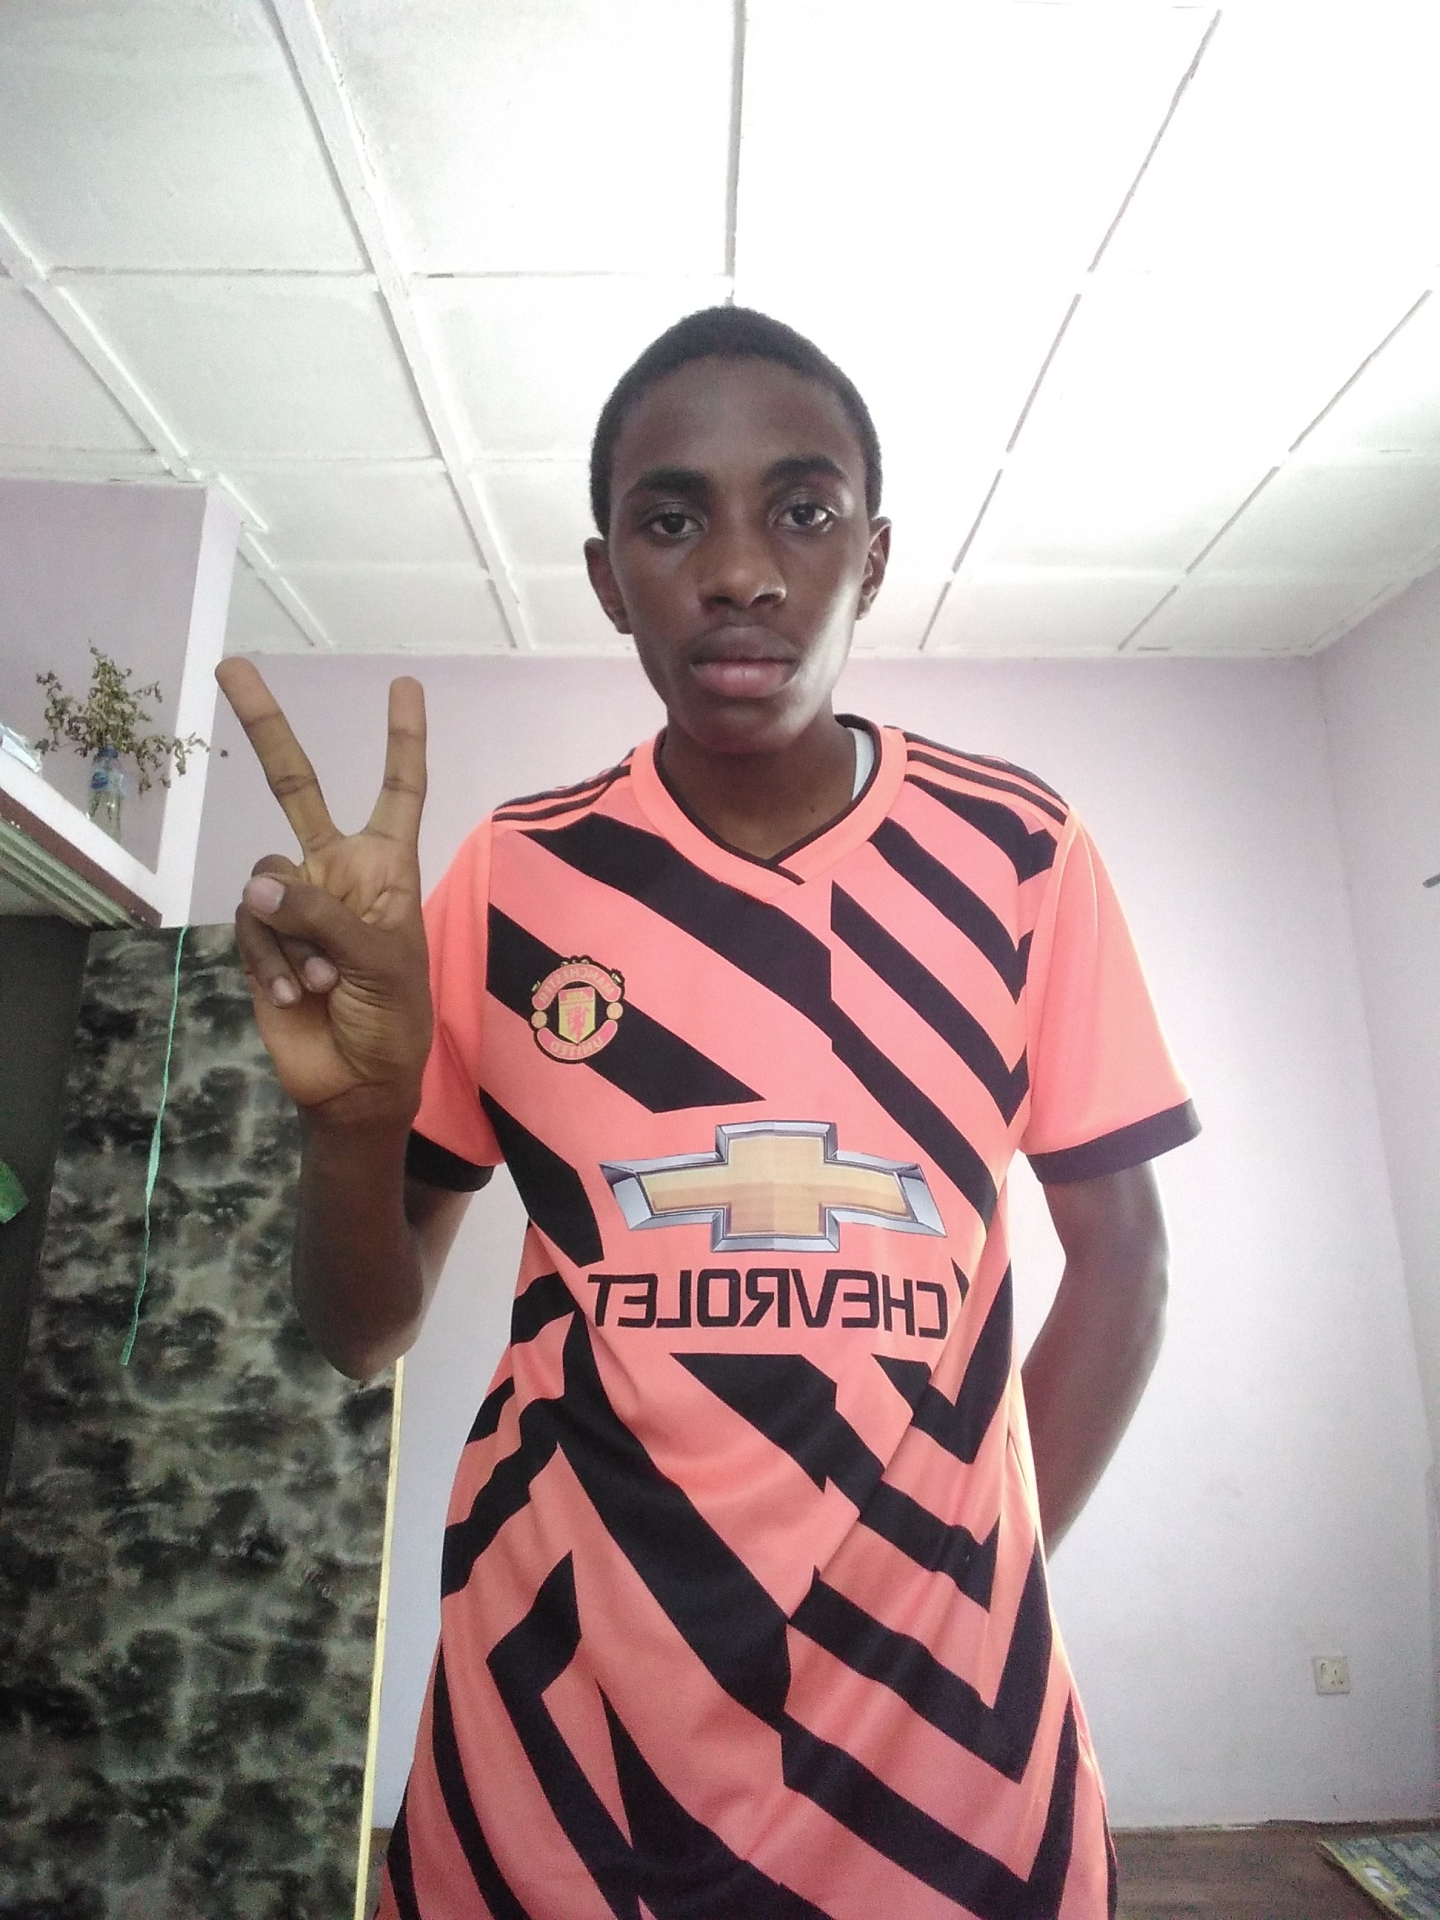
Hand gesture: peace